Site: brandenburg
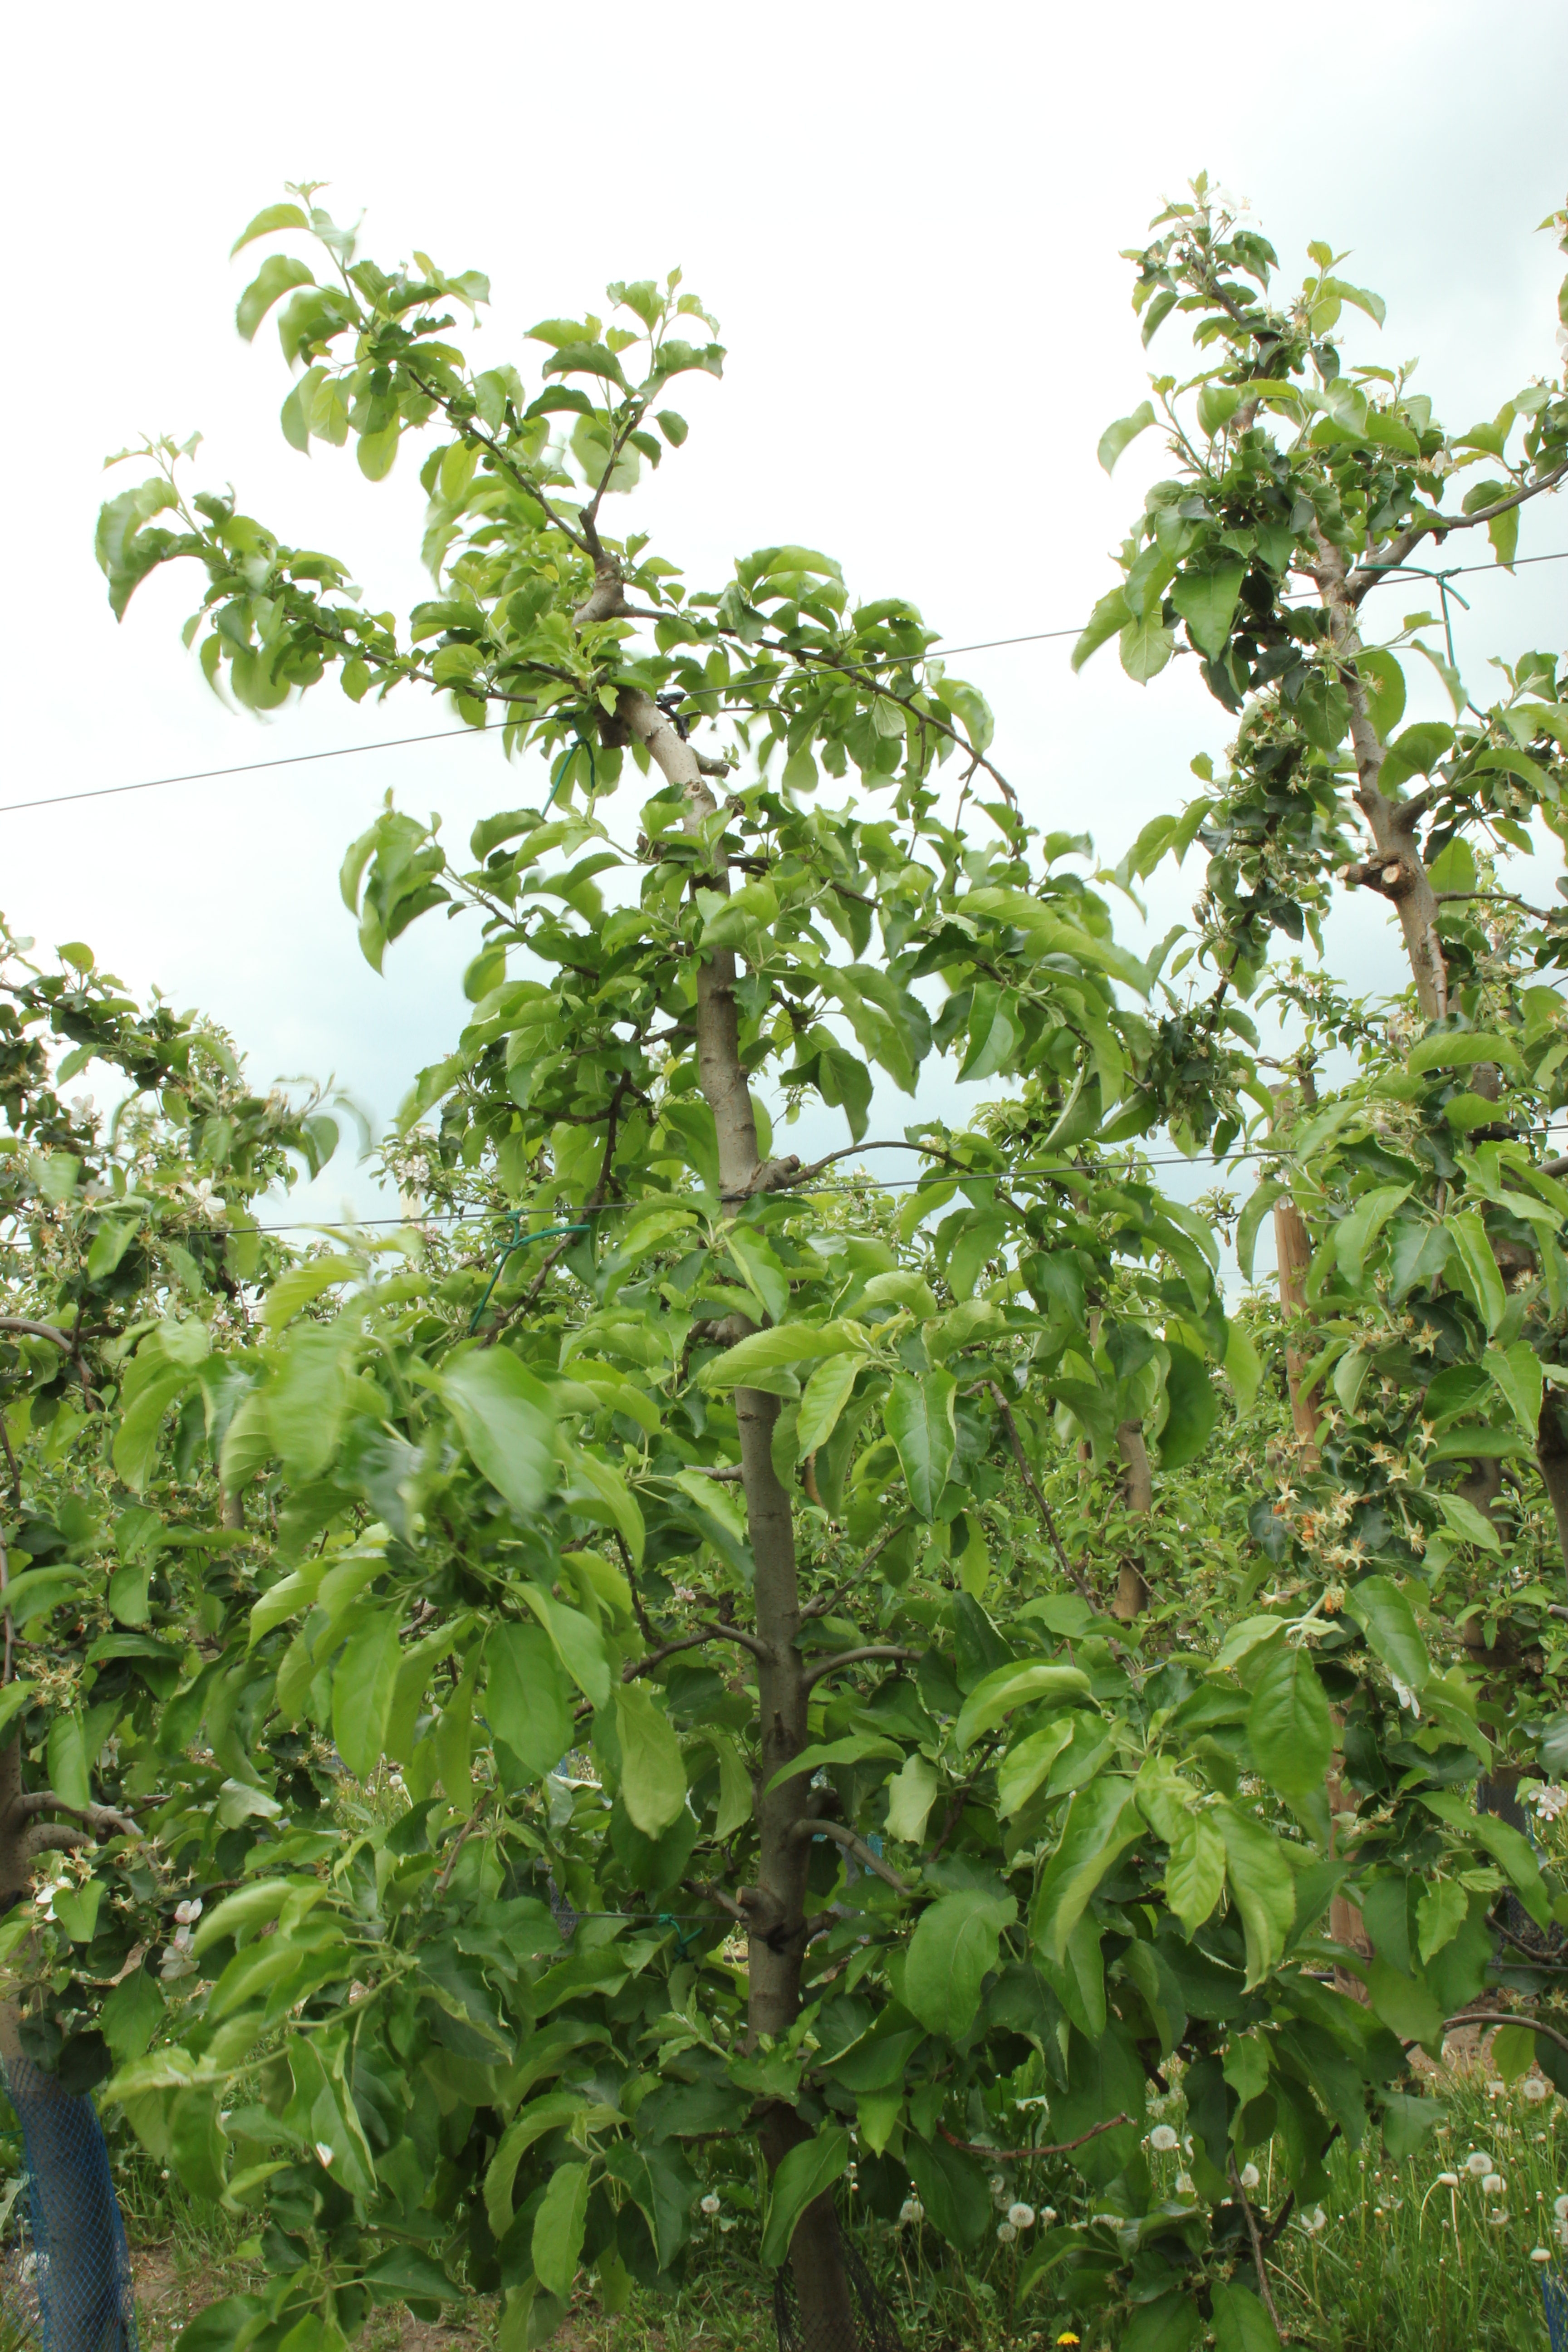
Growth stage (BBCH 67): Flowering